Song of the City

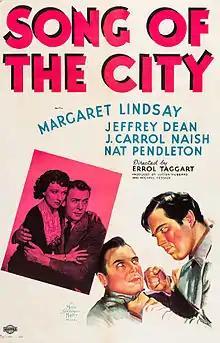
Theatrical release poster

Song of the City is a 1937 American musical film directed by Errol Taggart, written by Michael Fessier, and starring Margaret Lindsay, Dean Jagger, J. Carrol Naish, Nat Pendleton, Dennis Morgan and Marla Shelton. It was released on April 2, 1937, by Metro-Goldwyn-Mayer.